Loutrophoros

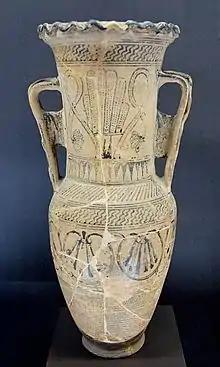
Protoattic loutrophoros-amphora by the Analatos Painter, c. 680 BC, Louvre (CA 1960)

A loutrophoros (Greek etymology: λουτρόν/loutron and φέρω/pherō, English translation: "bathwater" and "carry") is a distinctive type of Greek pottery vessel characterized by an elongated neck with two handles. The loutrophoros was used to carry water for a bride's pre-nuptial ritual bath, and in funeral rituals, and was placed in the tombs of the unmarried. The loutrophoros itself is a motif for Greek tombstones, either as a relief (for instance, the lekythos on the Stele of Panaetius) or as a stone vessel. There are many in the funeral area at the Kerameikos in Athens, some of which are now preserved in the National Archaeological Museum of Athens.